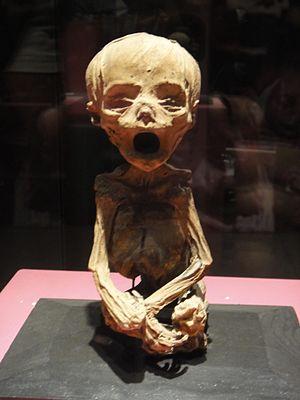
Les momies de Guanajuato résultent de la momification naturelle d'un certain nombre de cadavres inhumés lors d'une épidémie de choléra autour de Guanajuato au Mexique en 1833. Les momies furent découvertes dans un cimetière de Guanajuato, faisant de la ville l'une des plus grandes attractions touristiques du Mexique.